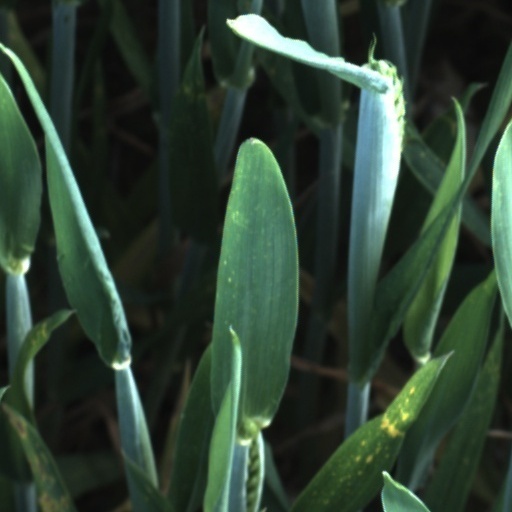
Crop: wheat